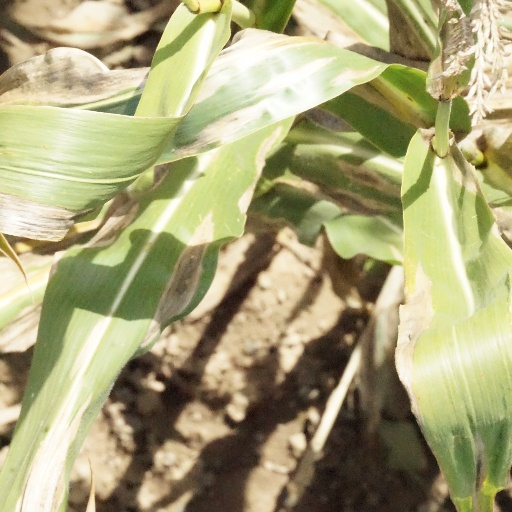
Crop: maize; corn